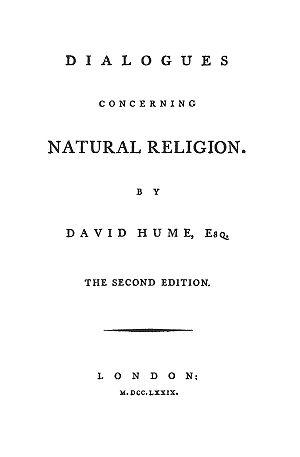
Les Dialogues sur la religion naturelle sont la dernière œuvre du philosophe britannique David Hume, publiée à titre posthume et anonymement en 1779. Rédigés à partir de 1750 et achevés peu avant sa mort, ces dialogues traitent de la nature de la religion et trouvent une partie de leur inspiration dans le De Natura Deorum de Cicéron.